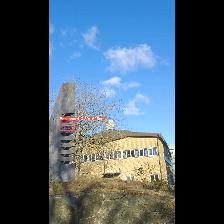
Label: NonHuman